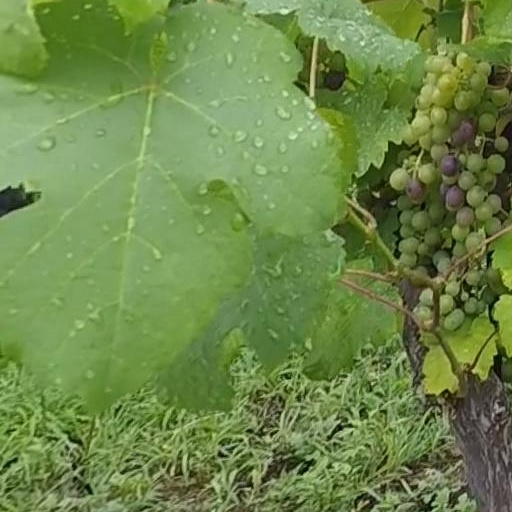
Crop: grape